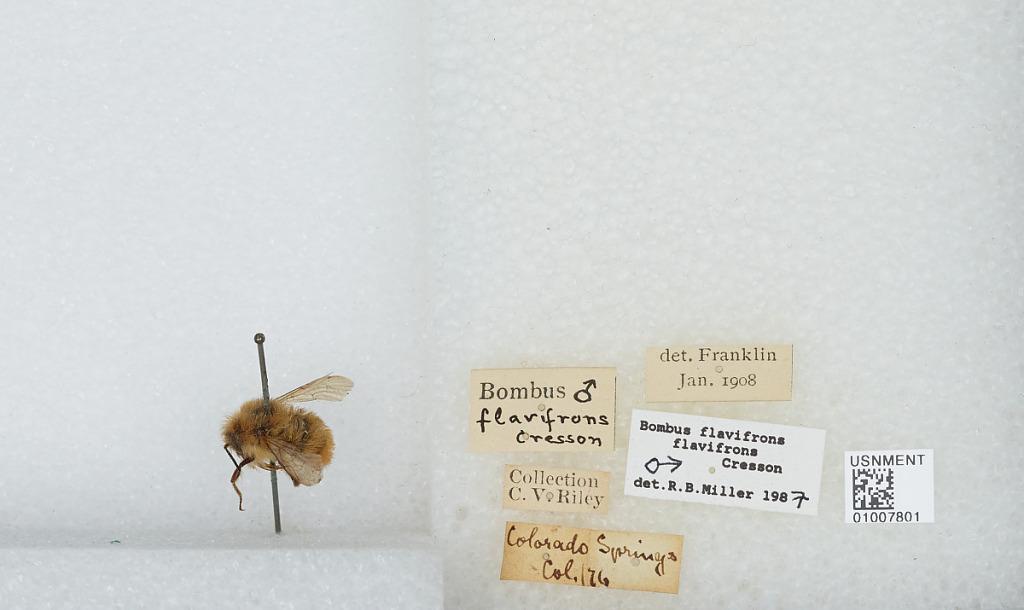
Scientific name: Bombus (Pyrobombus) flavifrons Cresson
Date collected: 1876--
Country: United States
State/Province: Colorado
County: El Paso
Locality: Colorado Springs
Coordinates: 38.8339, -104.821
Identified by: Miller, R. B.